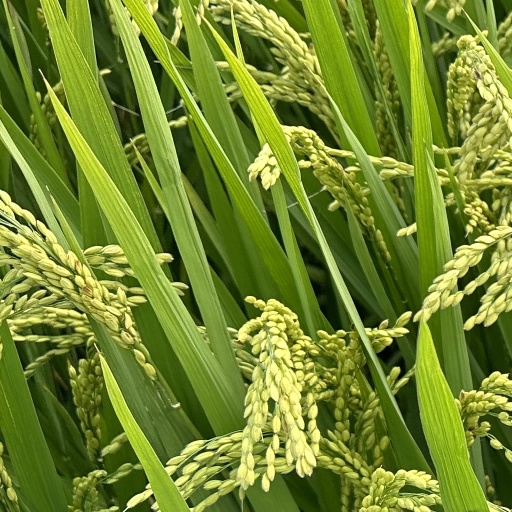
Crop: rice